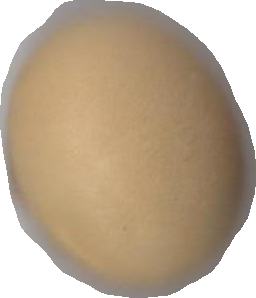
Variety: Dega